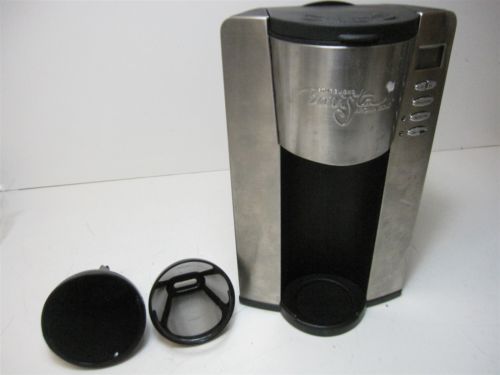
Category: coffee maker